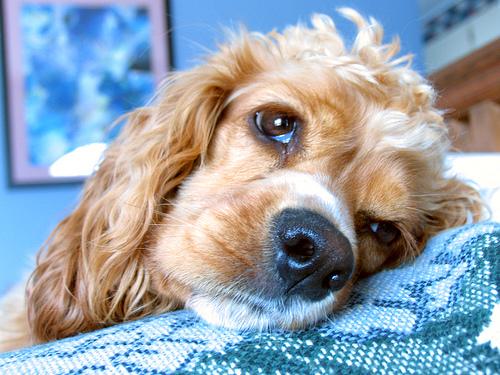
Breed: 286-n000111-cocker_spaniel